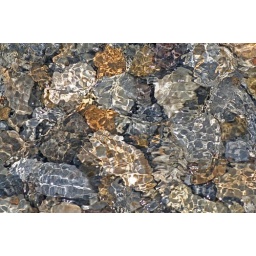
water dancing over stones